Ignacio María de Álava

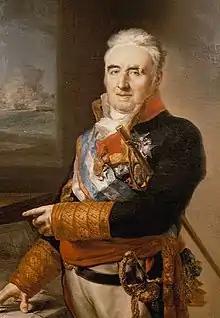
Portrait by Vicente López, 1816

Ignacio María de Álava y Sáenz de Navarrete (24 October 1750 – 26 May 1817) was a Spanish Navy officer who fought at the Battle of Trafalgar.